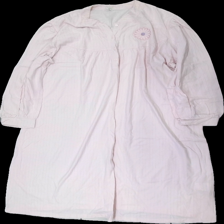
View: front
Type: Dress
Category: Ladies
Brand: Missing
Colors: Pink
Material: 100% cotton
Pattern: Striped
Cut: Regular, Long, Loose
Size: 48
Season: All
Price range: 50-100
Recommended usage: Reuse